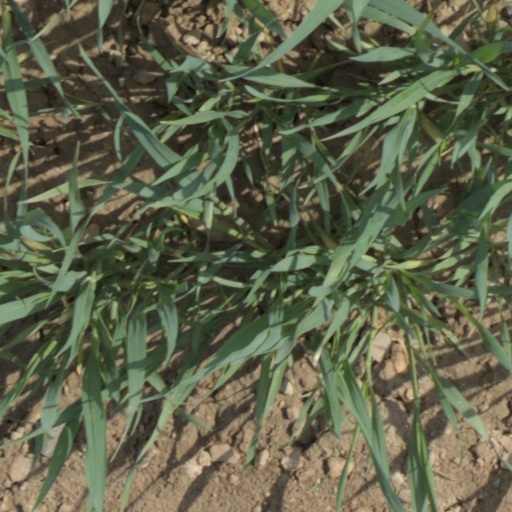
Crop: wheat